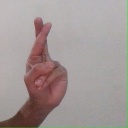
अक्षर: र